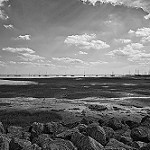
Label: B & W